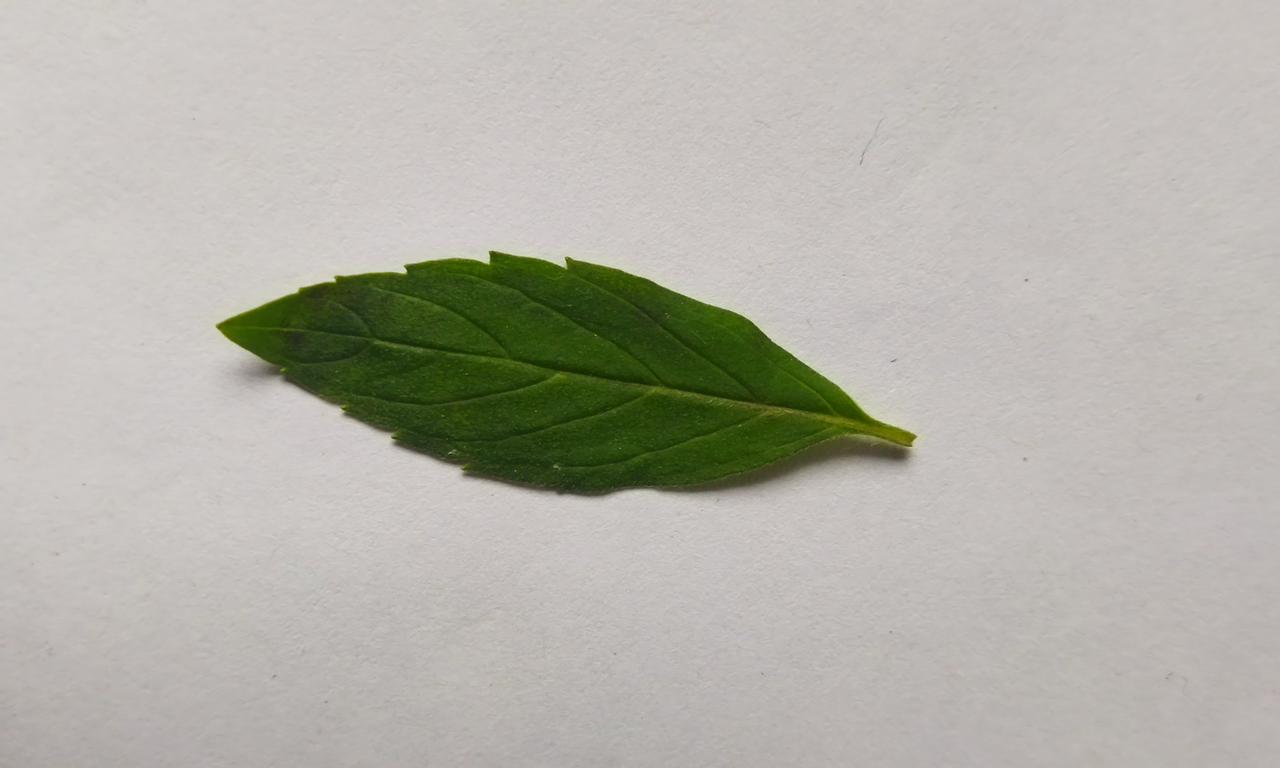
Label: Fresh